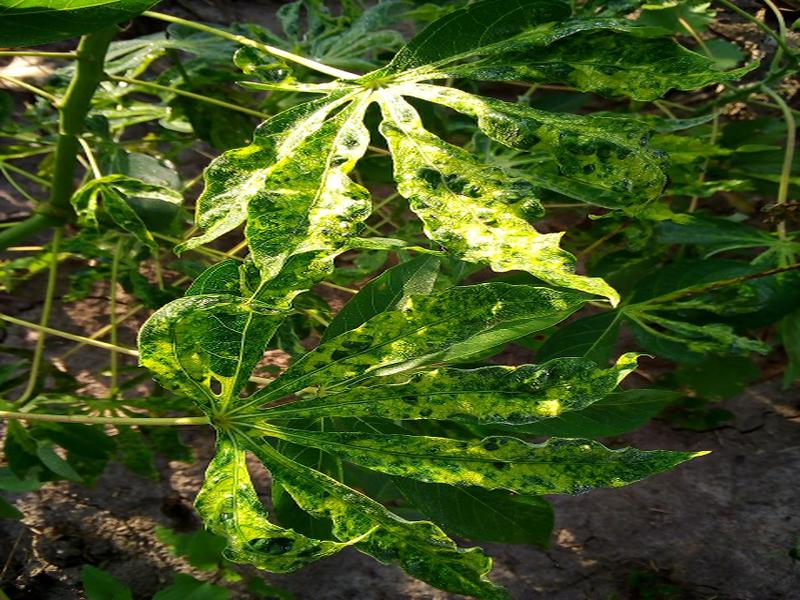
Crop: cassava
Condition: mosaic_disease